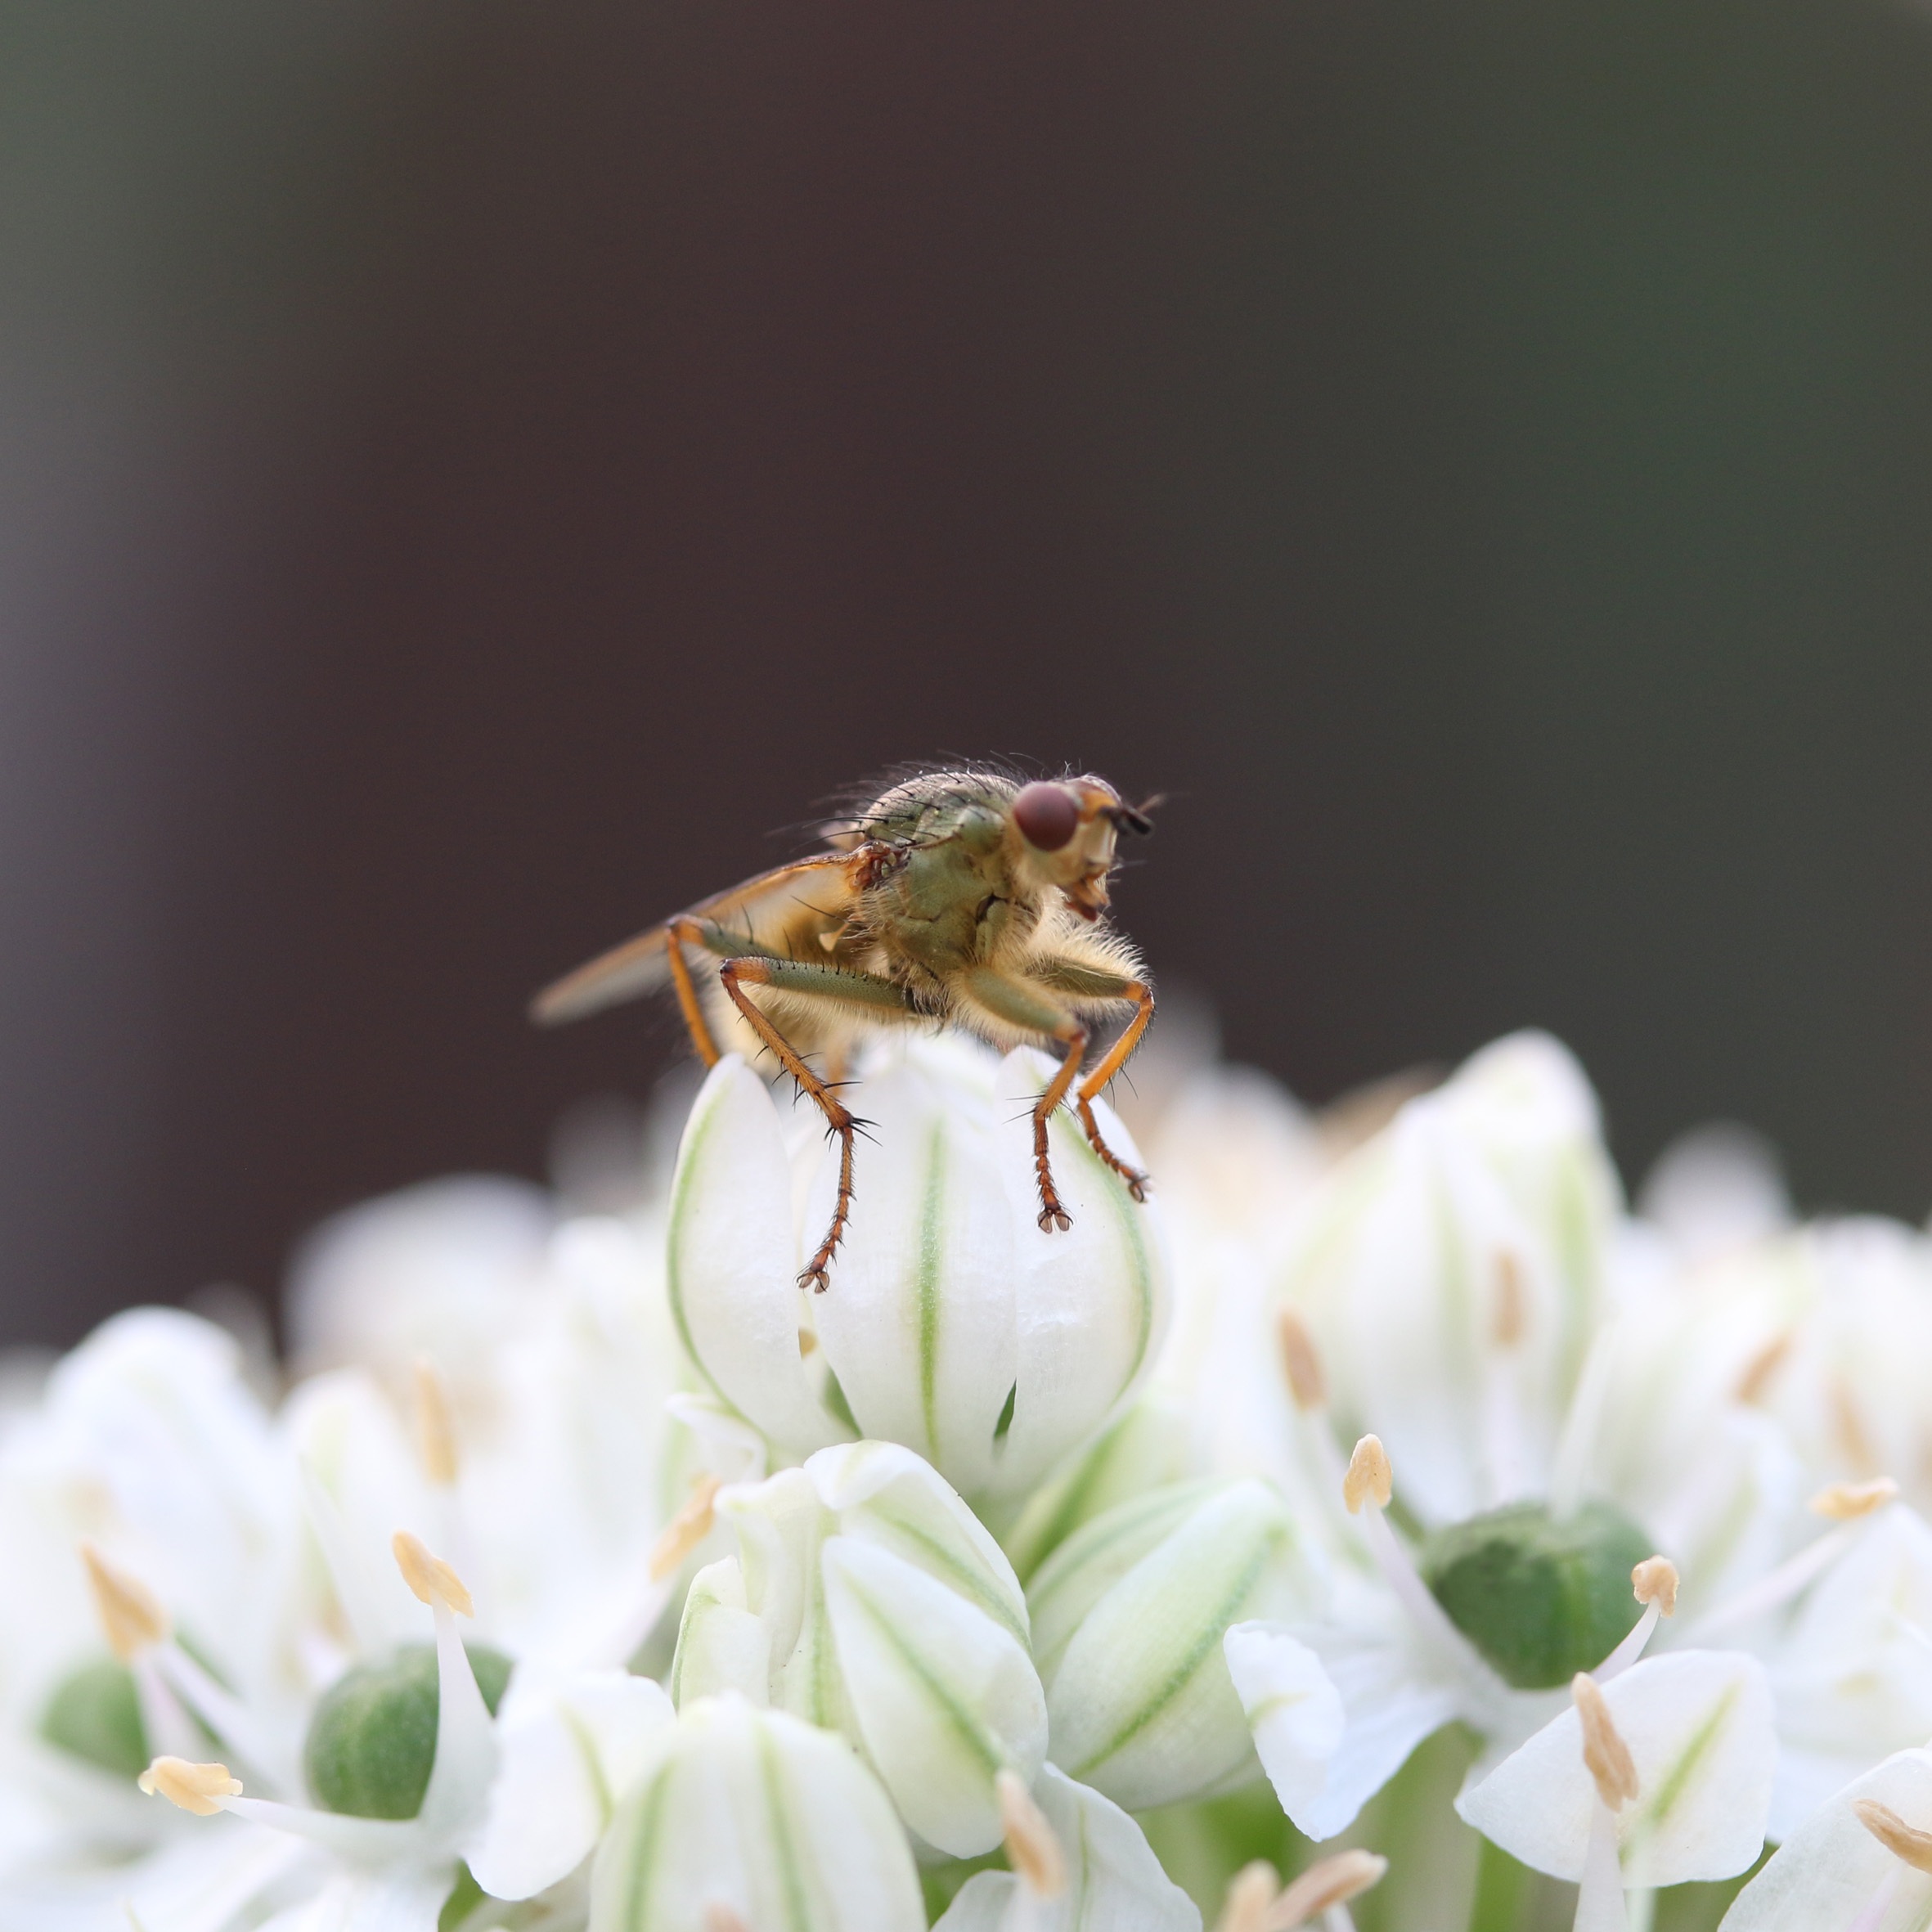
nature, photography, flower, petal, fly, honey, green, insect, botany, pollinate, flora, fauna, invertebrate, flowers, close up, petals, bee, pest, nectar, buzz, macro photography, arthropod, honey bee, membrane winged insect